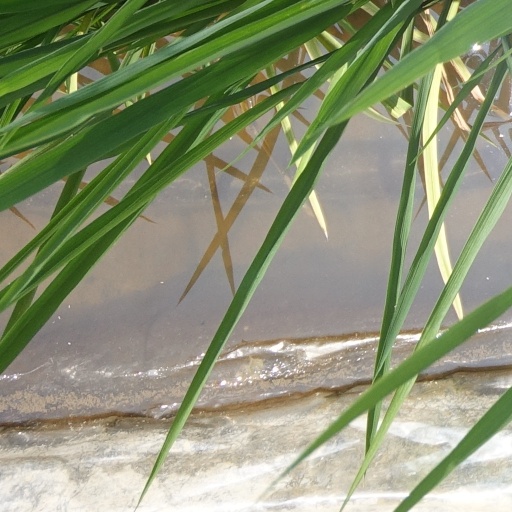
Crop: rice